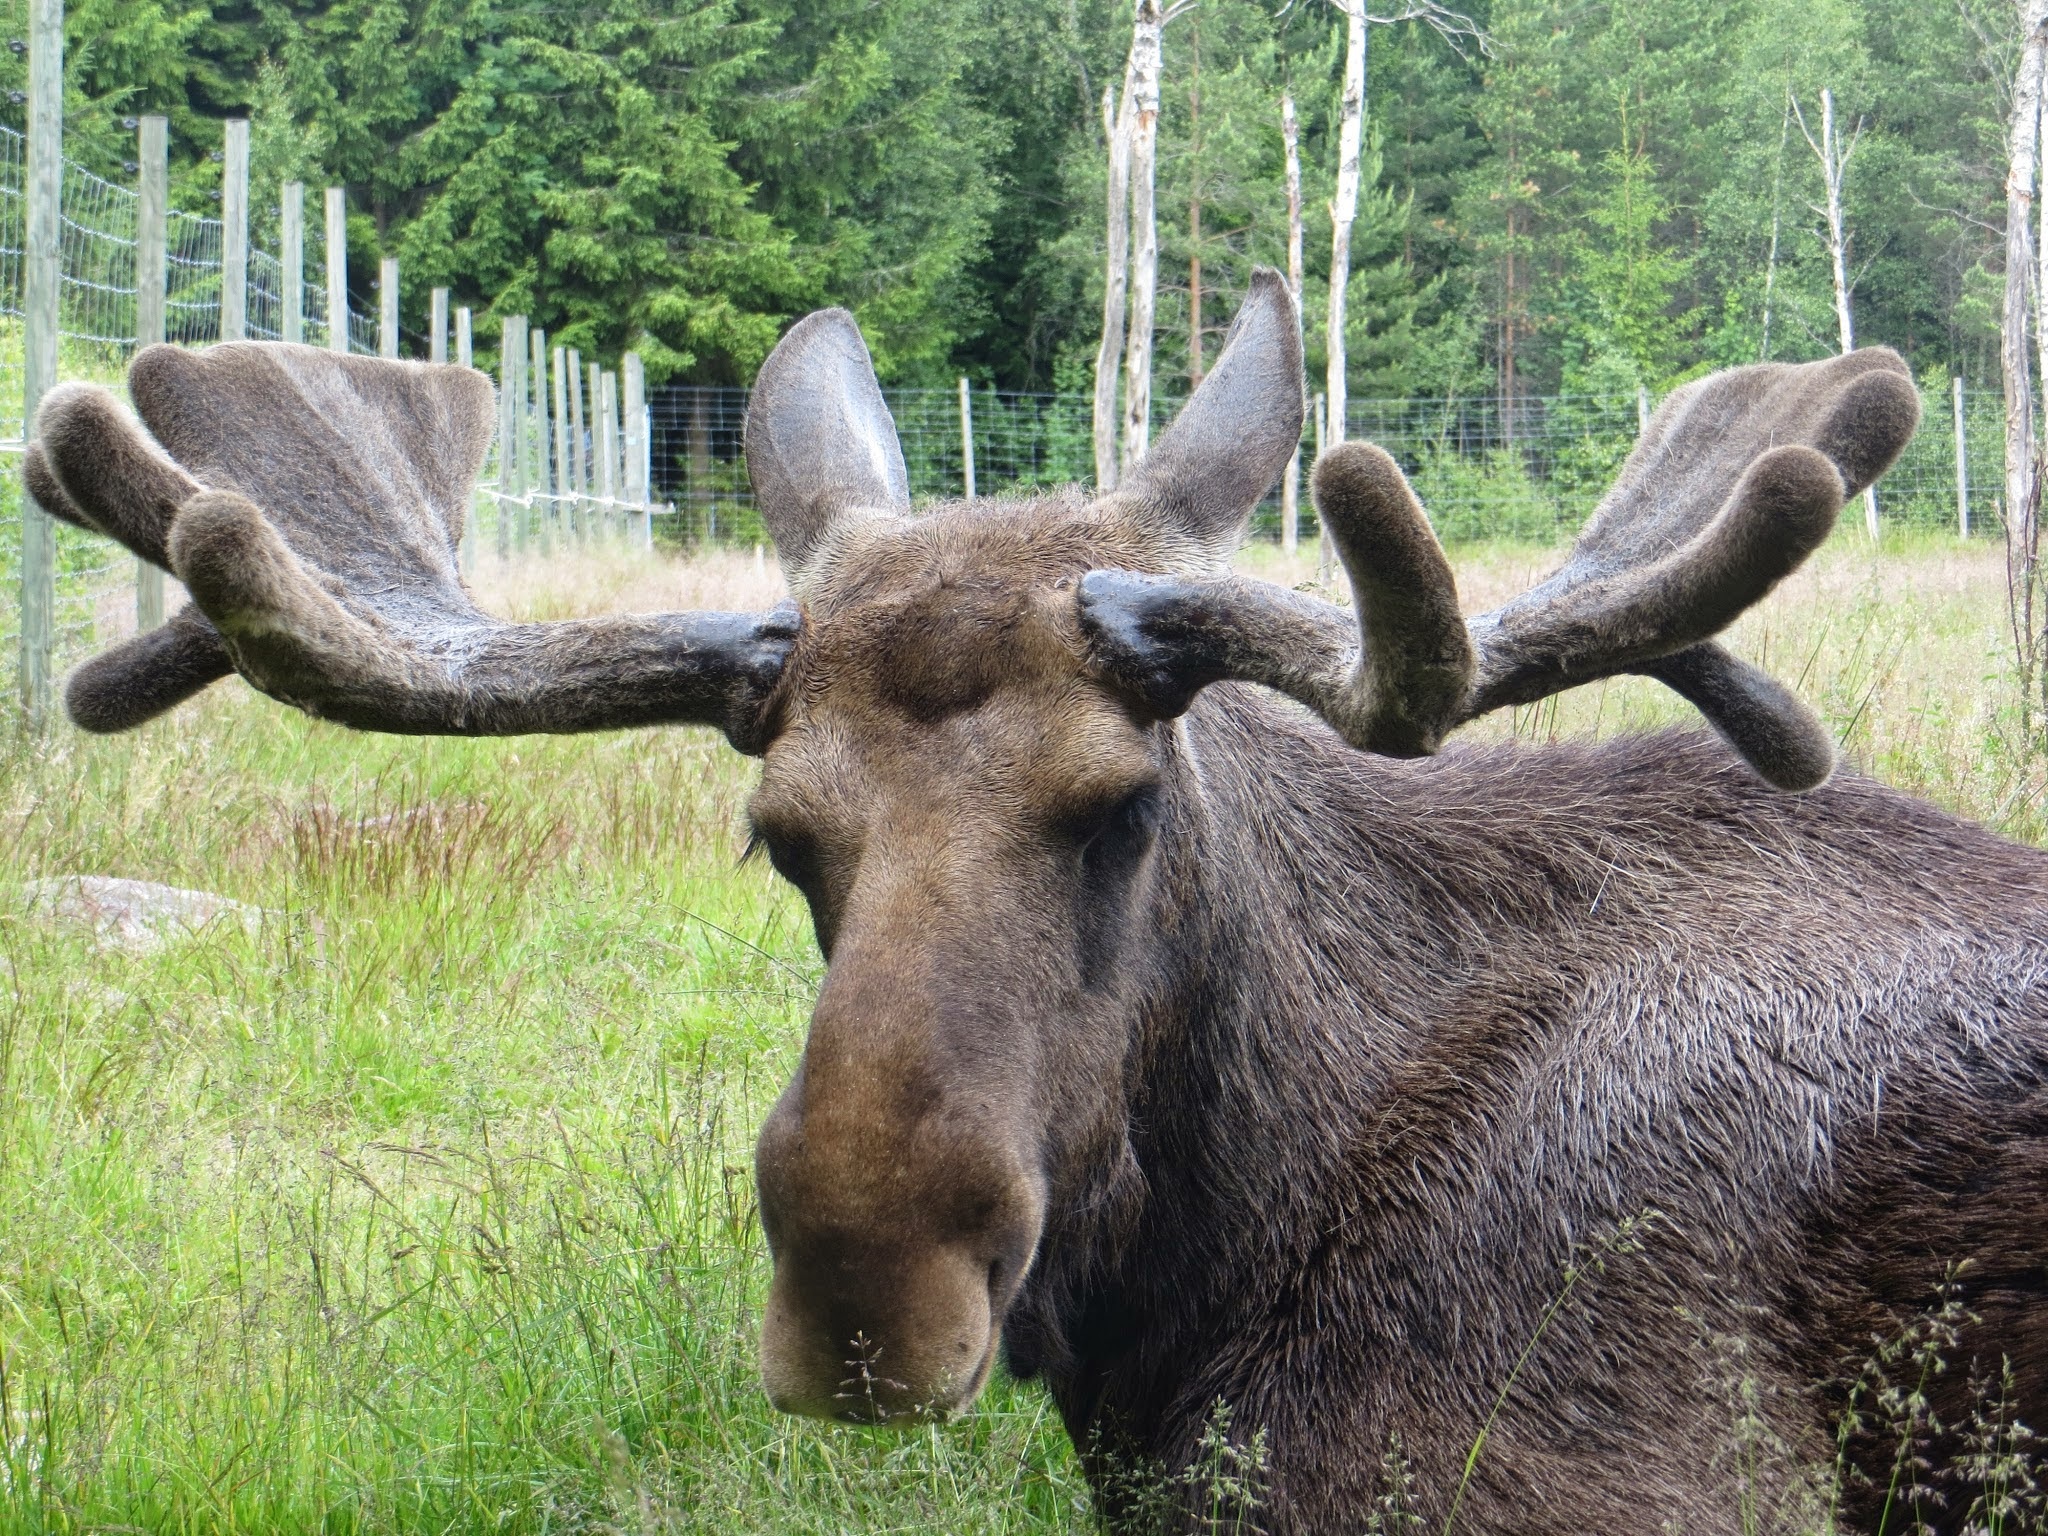
animal, pasture, fauna, antler, moose, sweden, cattle like mammal